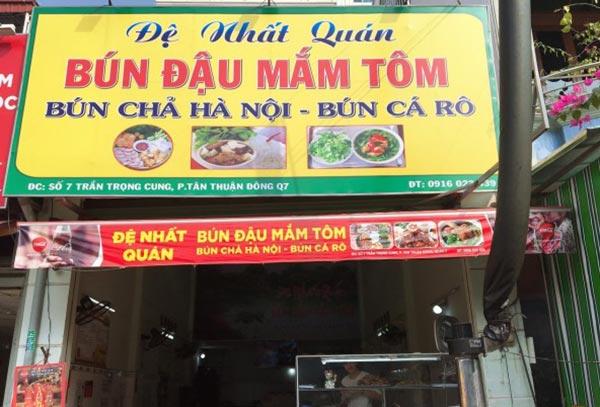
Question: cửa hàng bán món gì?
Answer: bún đậu mắm tôm, bún chả hà nội, bún cá rô